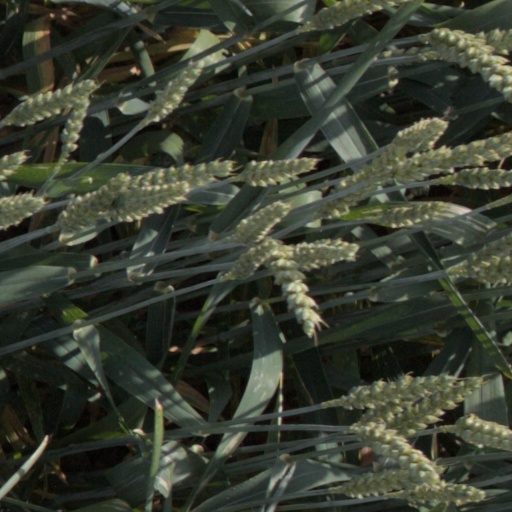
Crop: wheat